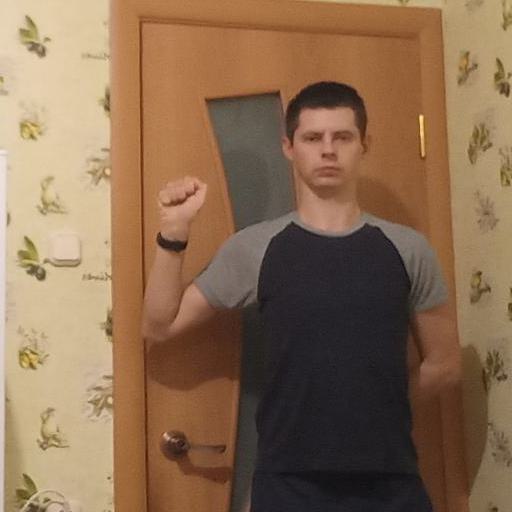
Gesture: fist